1967 Coho Salmon Fishing Disaster

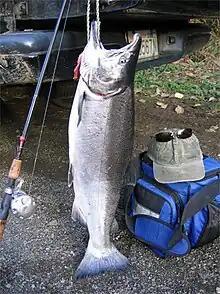
Freshly caught coho salmon

In 1965, the state of Michigan decided to stock rivers that ran into Lake Michigan with coho salmon in an attempt to reduce the population of alewives, then considered a "trash fish". About 660,000 coho salmon fingerlings were planted in 1966. The coho salmon fishery was well-established by 1967, with state biologists reporting that survivability of the 1966 plantings had exceeded expectations.